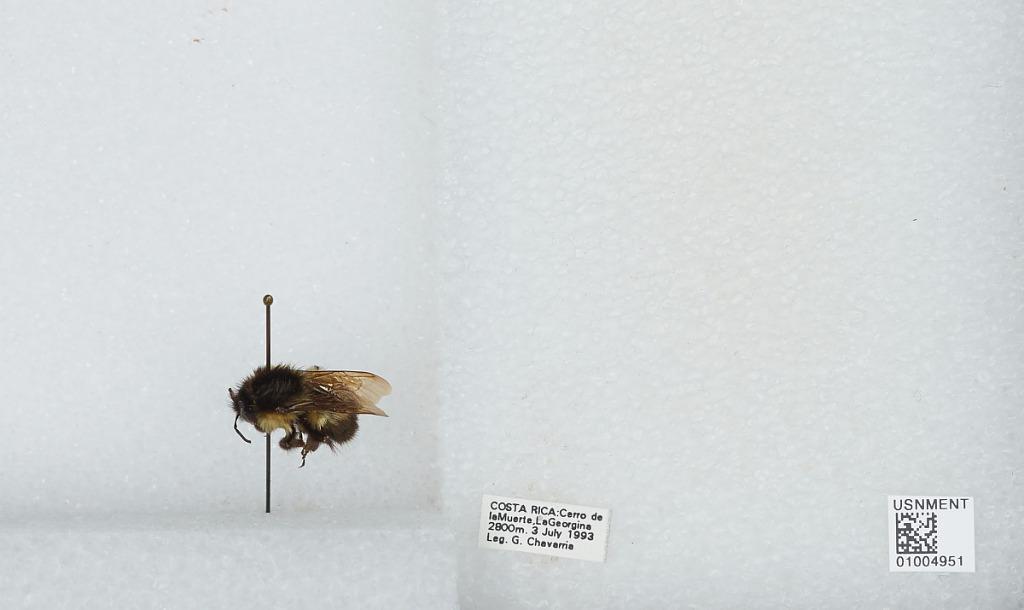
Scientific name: Bombus (Pyrobombus) ephippiatus (Say)
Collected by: G. Chavarria
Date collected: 1993-7-3
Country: Costa Rica
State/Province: San Jose
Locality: Cerro de la Muerte, La Georgina
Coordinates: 9.5583, -83.7239